Larco Museum

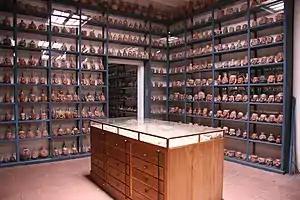
Storage Gallery

In 1925, Rafael Larco Herrera acquired a collection of vases and other archaeological pieces from his brother-in-law, Alfredo Hoyle. There were approximately 600 ceramic pieces in all. The arrival of these objects ignited a collector's enthusiasm in his son, Rafael Larco Hoyle. Soon after, Larco Herrera left his son in charge of the collection and those pieces completed the first collection of what would become the Rafael Larco Herrera Museum.